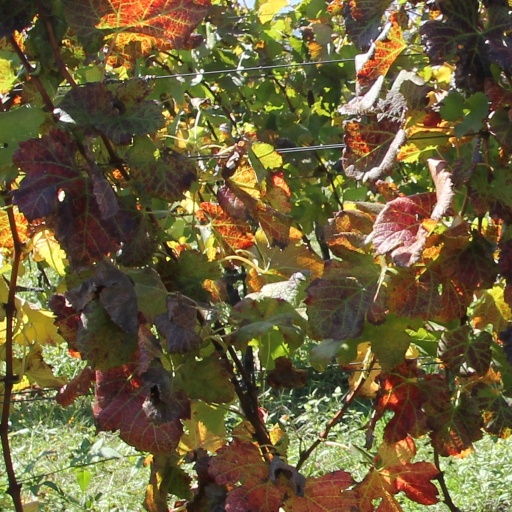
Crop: grape